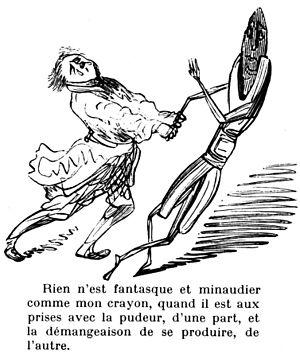
Un crayon est un instrument de dessin et d'écriture. Il est constitué d'une petite baguette de bois servant de gaine à une mine de la même longueur, l'extrémité de la baguette étant parfois recouverte d'une gomme à effacer. Lorsque la mine est usée, on taille le bois en maintenant la forme conique de l’extrémité, de manière à dégager une nouvelle longueur de mine, au moyen d’un canif ou d’un taille-crayon ou d'un bouton à retour sur le portemine.